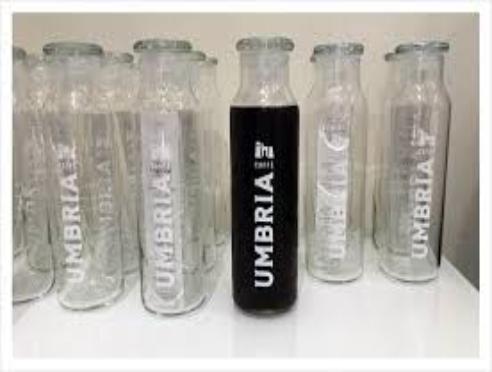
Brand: Caffe Umbria
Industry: Food